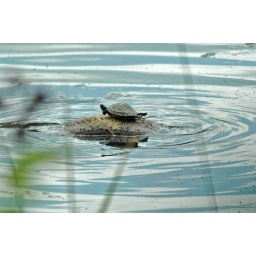
This turtle was caught sunning it self on the back waters of the Sassafras river in Maryland.